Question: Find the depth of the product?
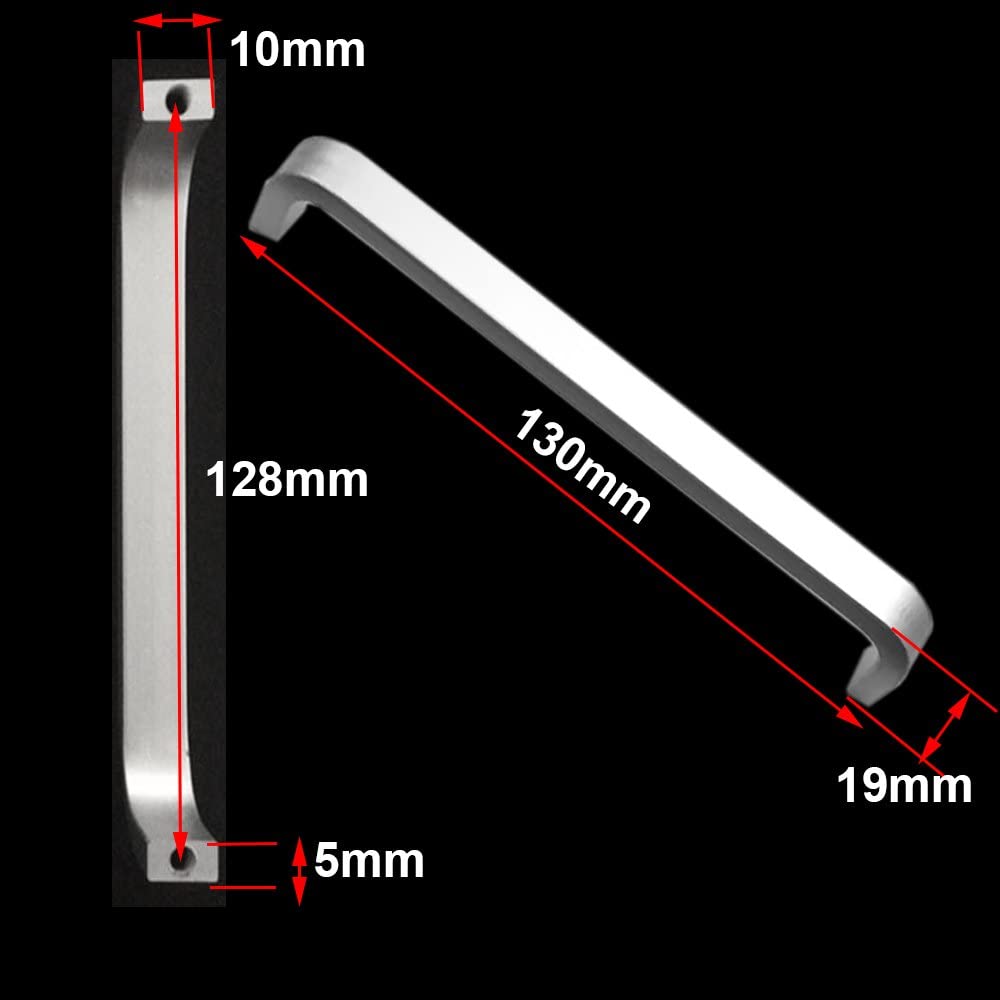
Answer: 130.0 millimetre